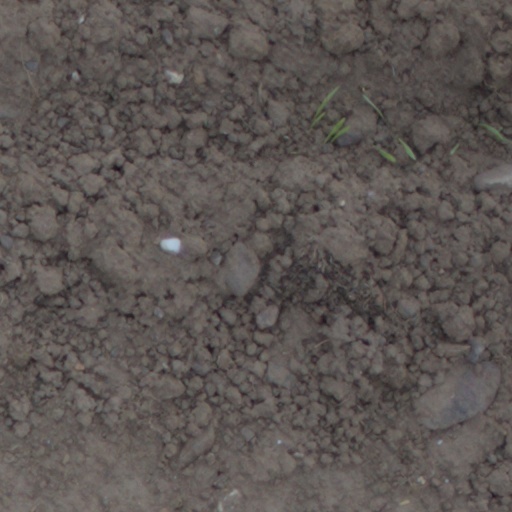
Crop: wheat